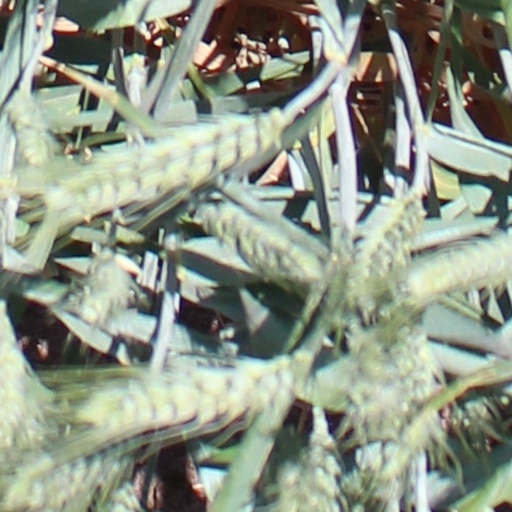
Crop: wheat